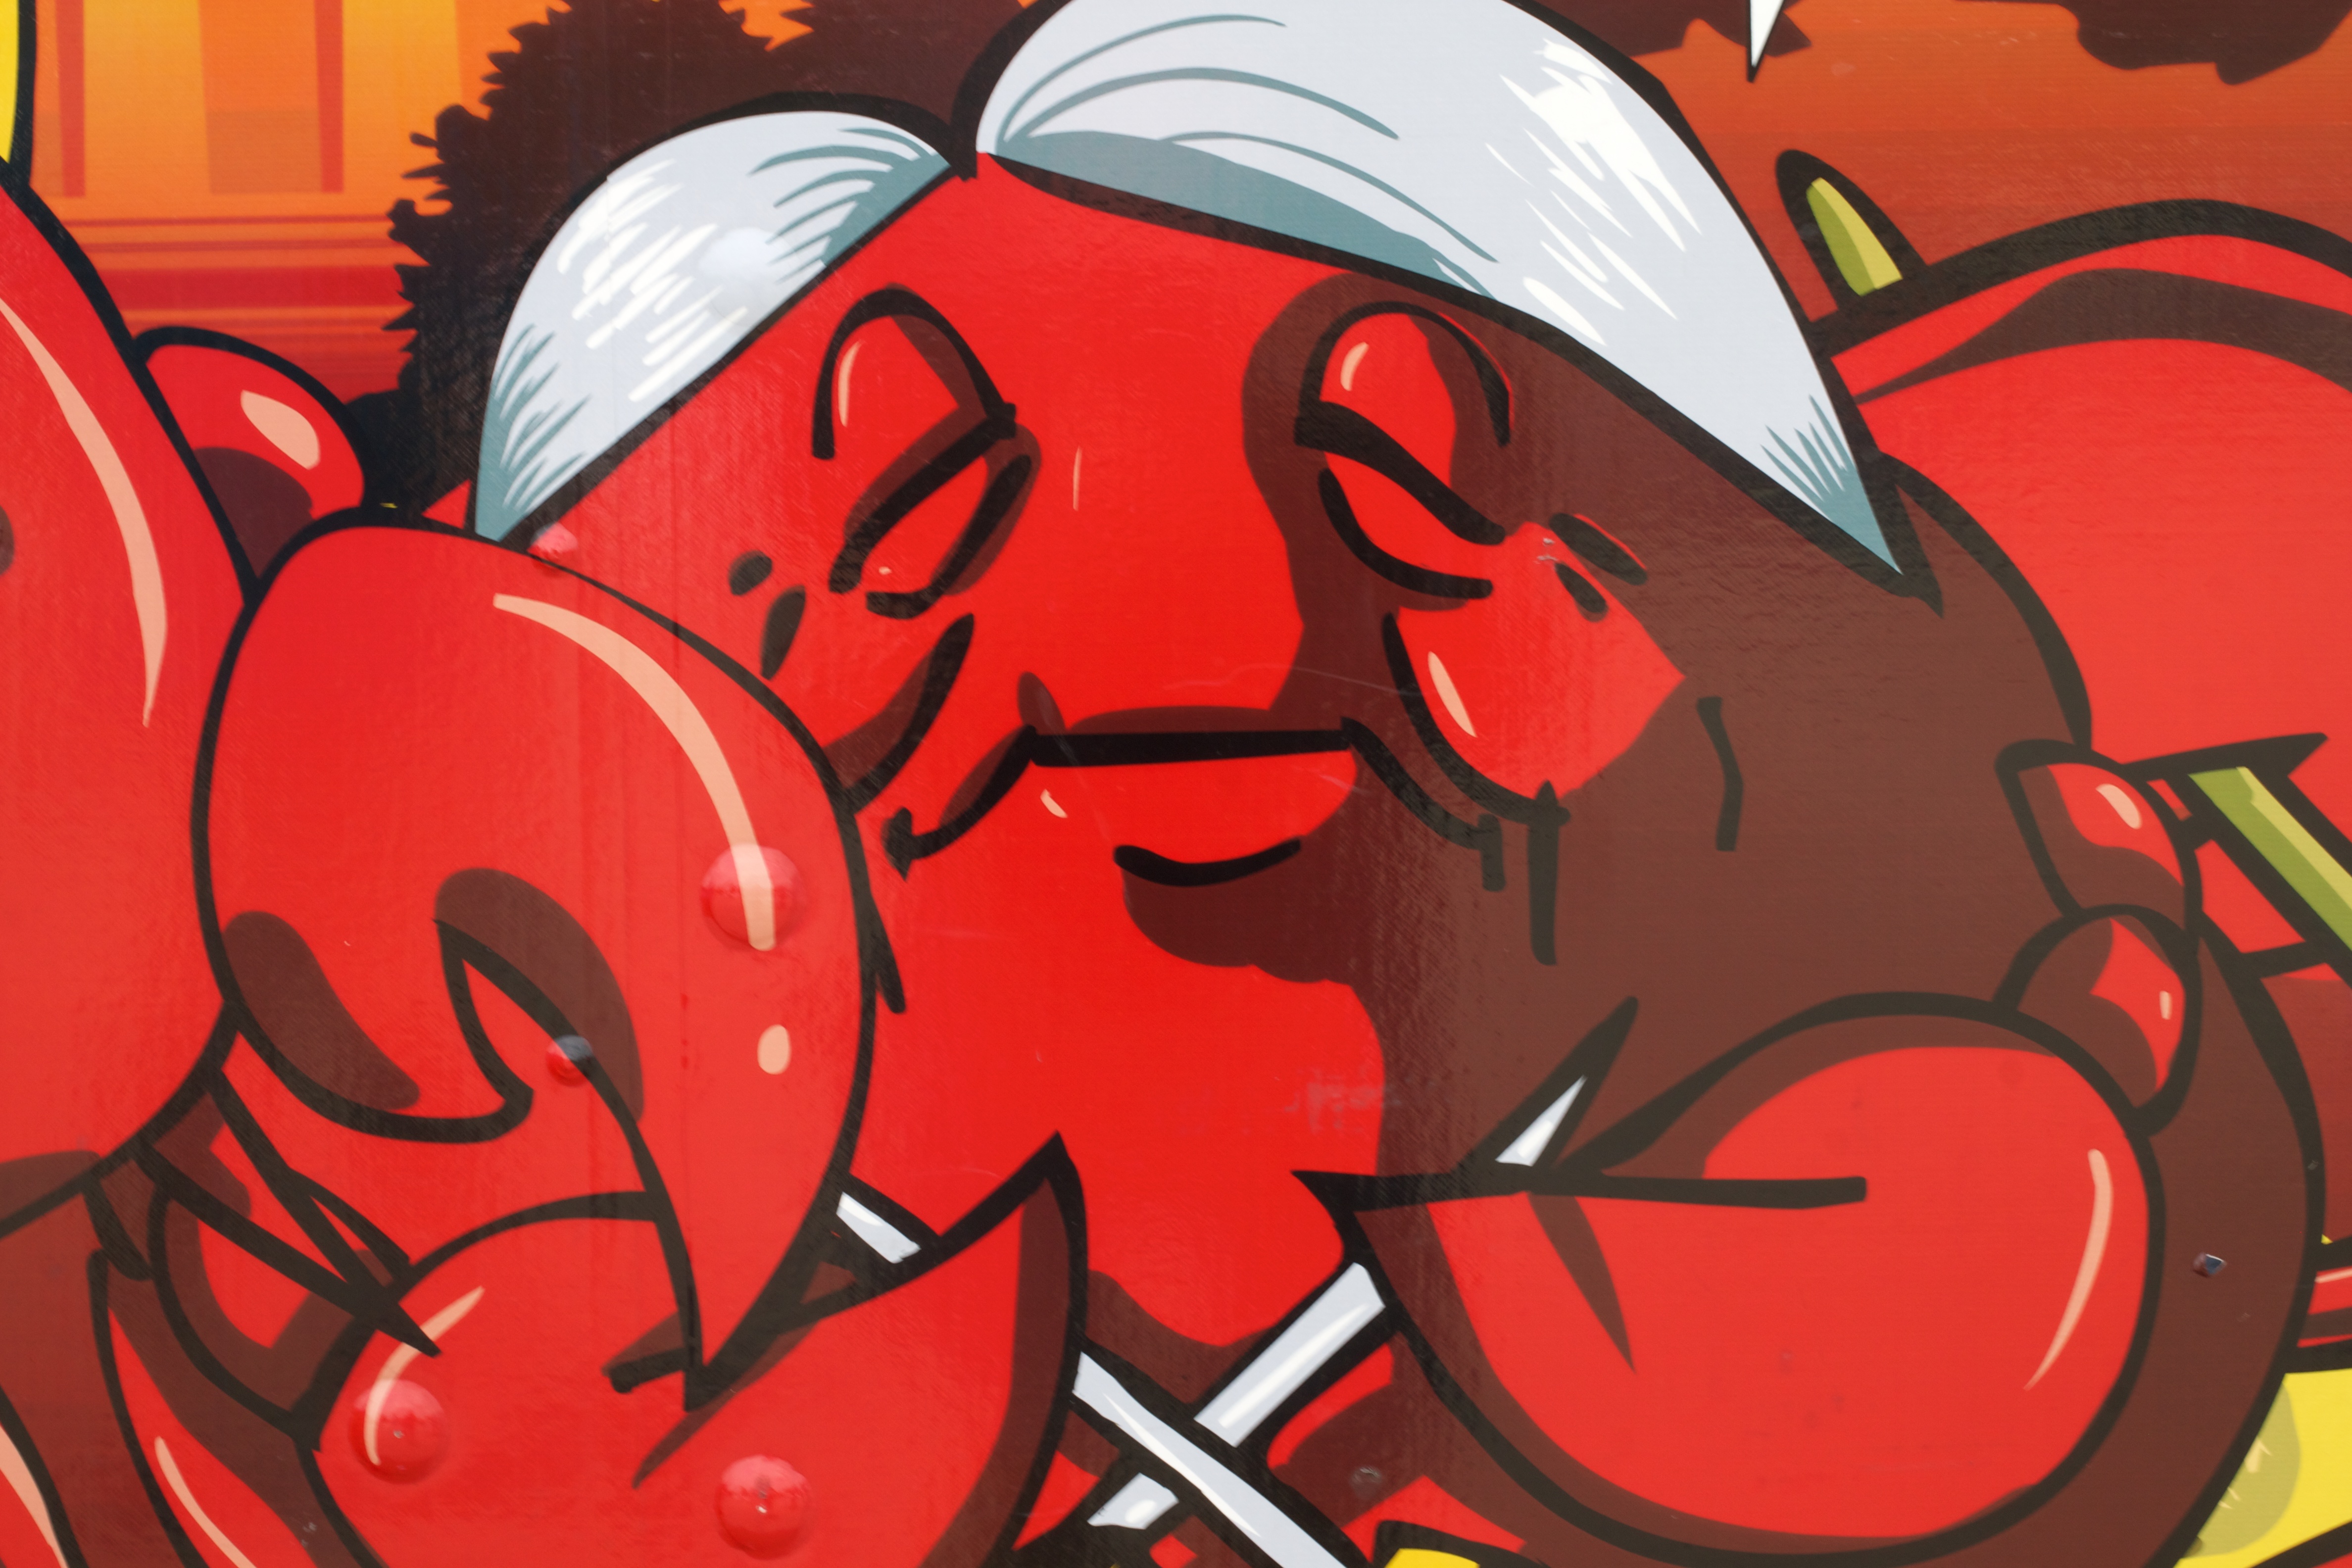
red, color, graffiti, font, art, illustration, canonef50mmf14usm, comics, cartoon